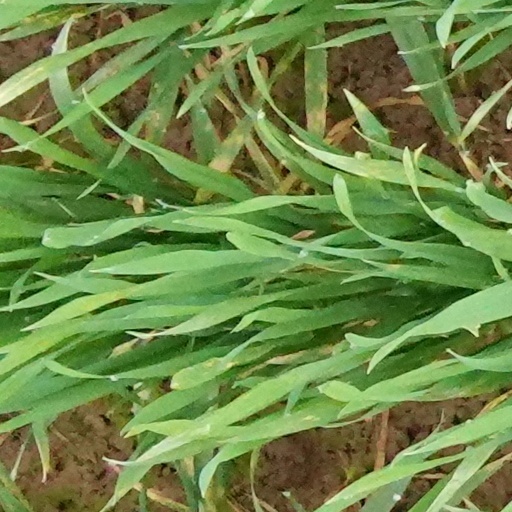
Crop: wheat